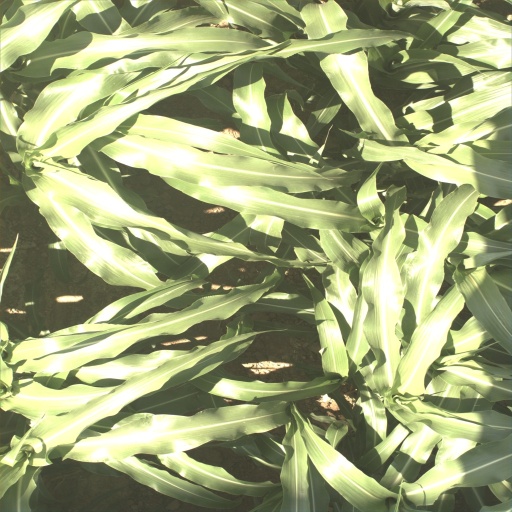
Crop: sorghum